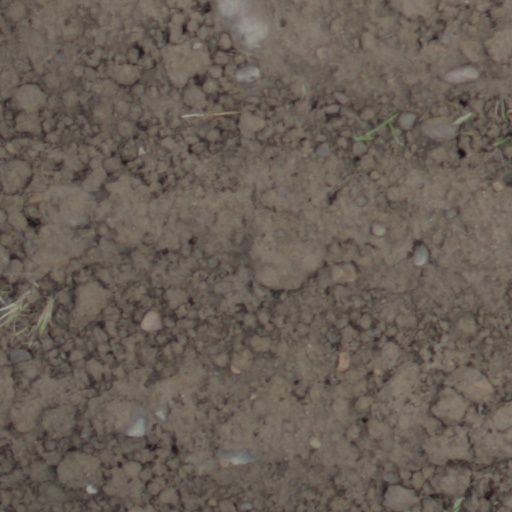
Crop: wheat